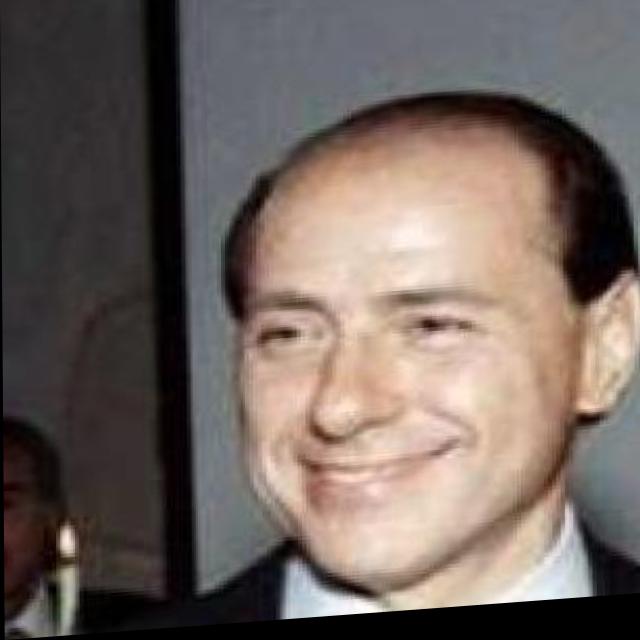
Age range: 45-64